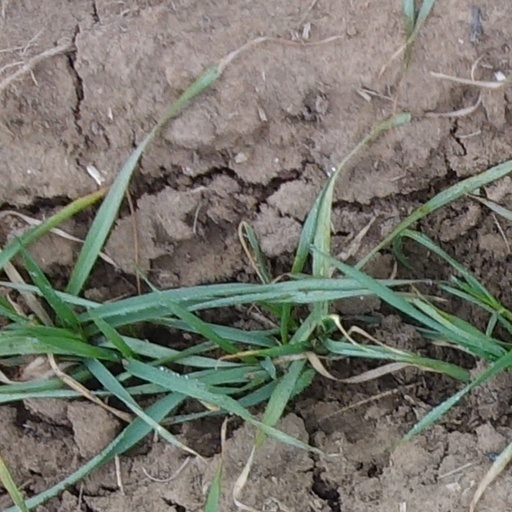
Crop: wheat